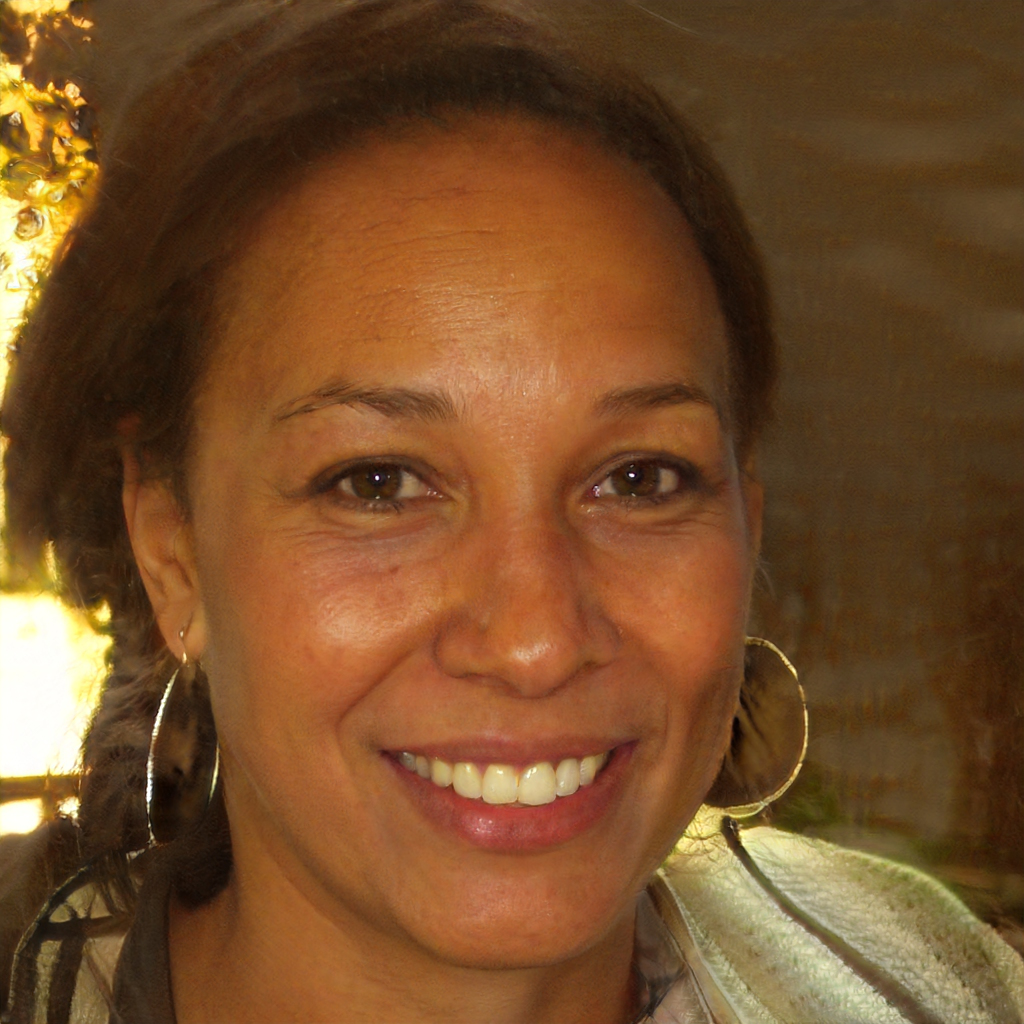
Gender: Female